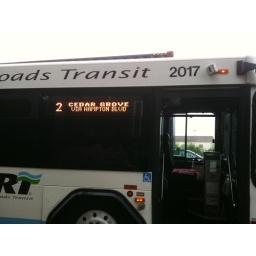
When I first started riding buses, back in August 2003, this was the bus that would take me home